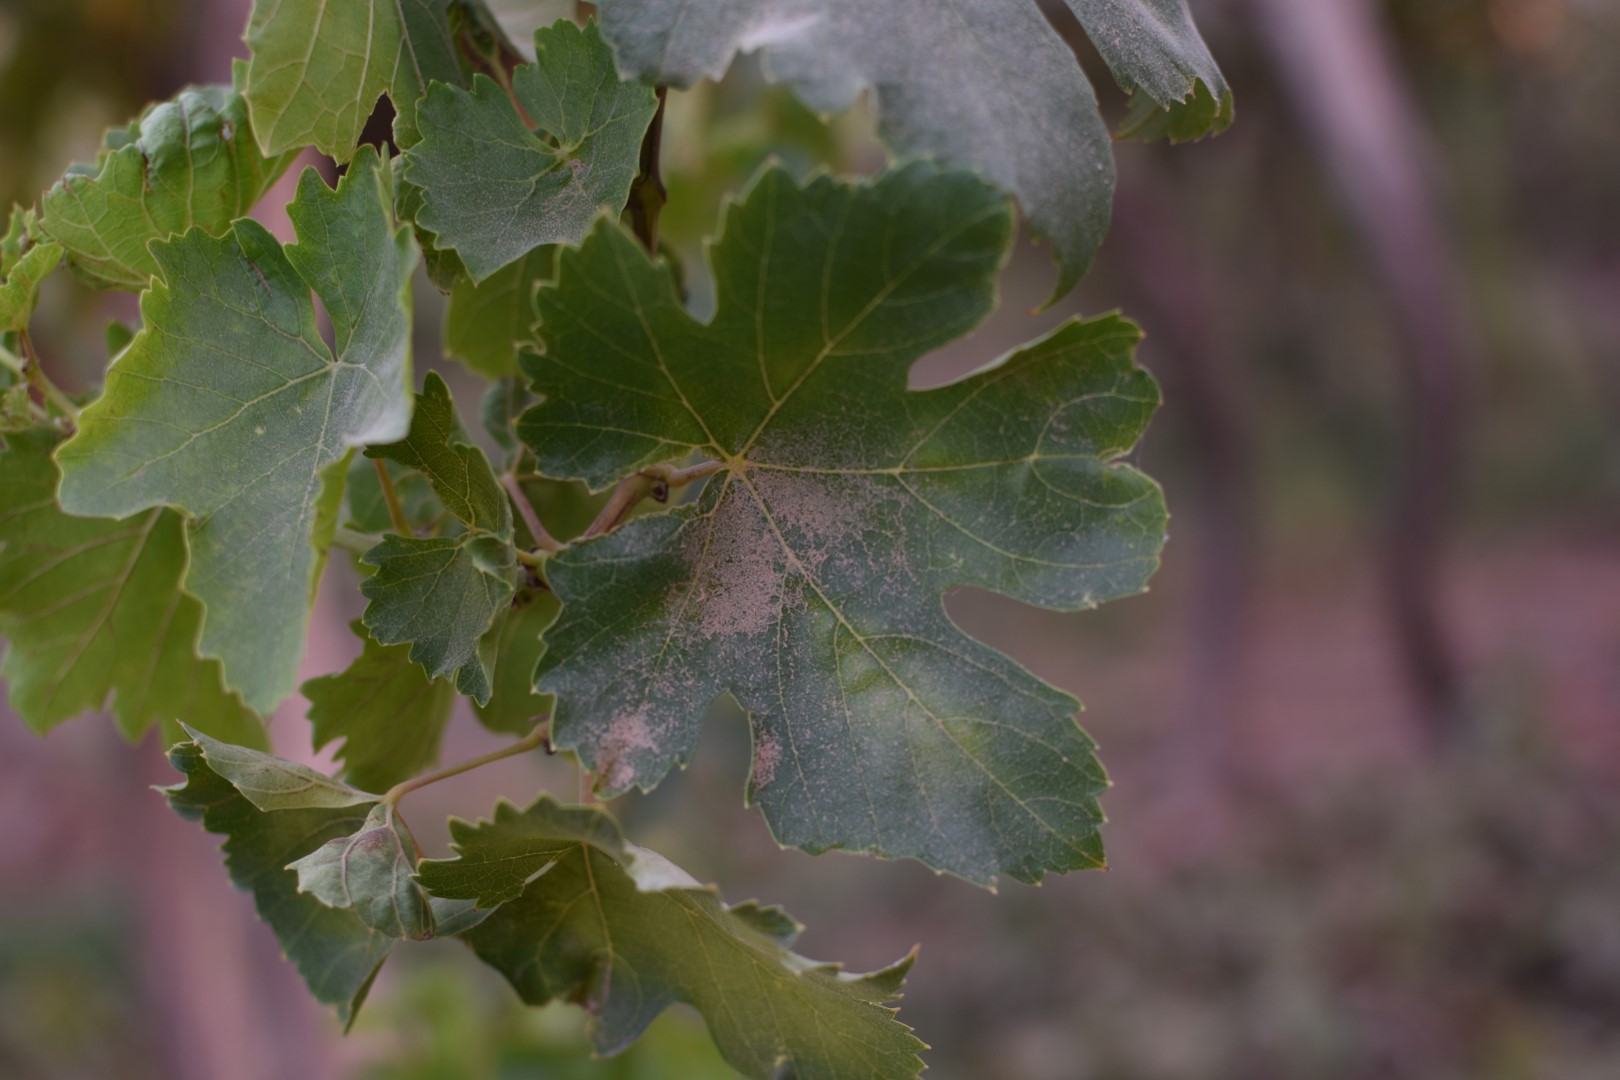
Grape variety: Thompson Seedless